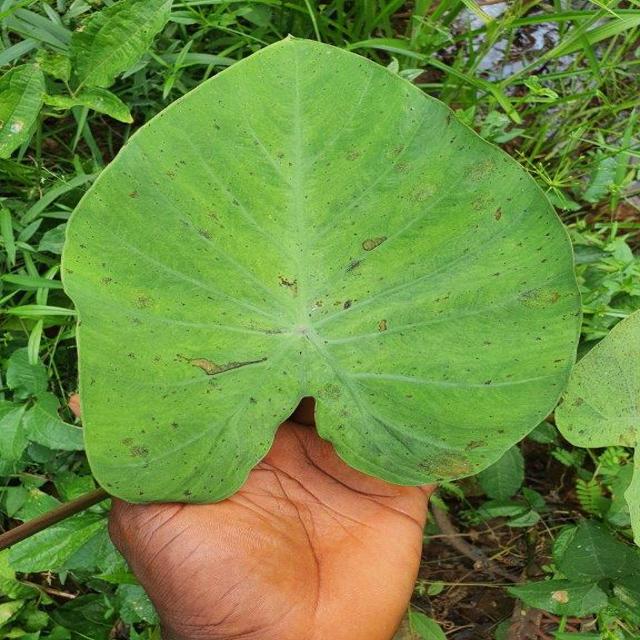
Label: Mid_Blight